Maria Nomikou

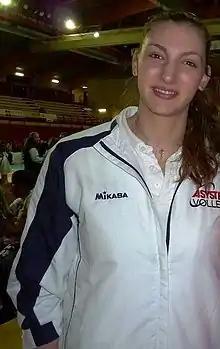

Maria Nomikou (born March 30, 1993, in Athens, Greece) is a female professional volleyball player from Greece, who used to be a member of the Greece women's national volleyball team.